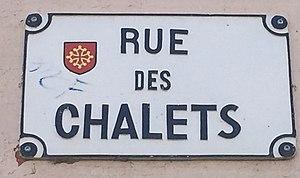
La rue des Chalets est une rue de Toulouse.